The Lawnmower Man (film)

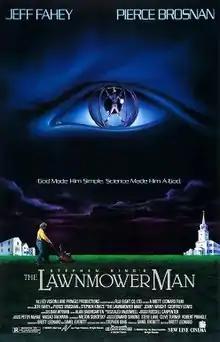
Theatrical release poster

The Lawnmower Man is a 1992 science fiction horror film directed by Brett Leonard, written by Leonard and Gimel Everett, and starring Jeff Fahey as Jobe Smith, an intellectually disabled gardener, and Pierce Brosnan as Dr. Lawrence "Larry" Angelo, a scientist who decides to experiment on him in an effort to give him greater intelligence by stimulating his brain using nootropic drugs and virtual reality computer simulations. The experiments give Jobe superhuman abilities, but also increase his aggression, turning him into a man obsessed with evolving into a digital being.